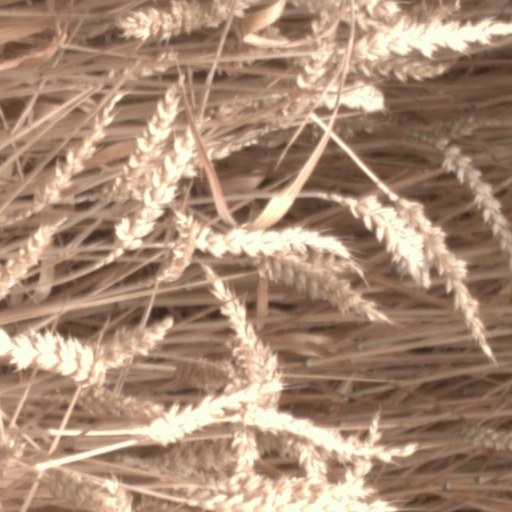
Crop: wheat